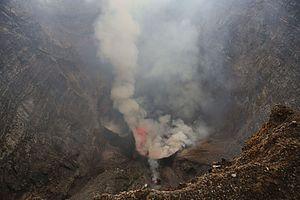
02 avril 2015. Parc national des Virunga - Nord Kivu. Une vue intérieure du cratère du volcan Nyamulagira et de son lac de lave. Photo MONUSCO/Abel Kavanagh
Le Nyamuragira, également appelé Girungo-Namlagira, Namlagira, Nyamlagira ou plus fréquemment Nyamulagira, est un volcan de la République démocratique du Congo. Volcan le plus actif d'Afrique, il est capable de produire des coulées de lave de plus de trente kilomètres de longueur qui atteignent ainsi le lac Kivu.